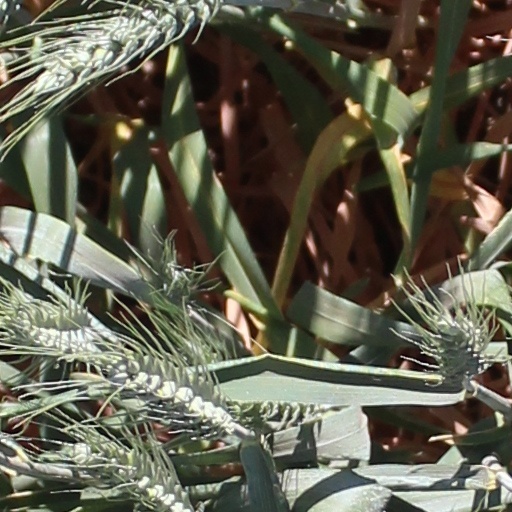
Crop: wheat